West Island

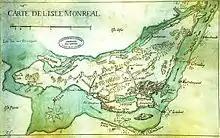
A map of the Island of Montreal made in the 1700s. The words "Pointe Claire" are visible.

As part of the 2002–2006 municipal reorganization of Montreal, all individual cities on the Island of Montreal, including those in the West Island, were merged into the expanded city of Montreal on January 1, 2002. However, following a change of government and a 2004 referendum, the residents of most West Island cities voted for demerger, and were re-constituted effective January 1, 2006. However, they remained part of a new supra-municipal structure: the urban agglomeration of Montreal. Pierrefonds, Roxboro, Sainte-Geneviève and Île-Bizard remained in Montreal, as the boroughs of Pierrefonds-Roxboro and L'Île-Bizard–Sainte-Geneviève, respectively.